Rio Linhas Aéreas

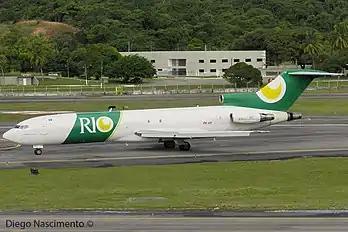
Rio Linhas Aéreas Boeing 727-200F

As of January 2017, Rio Linhas Aéreas no longer had any aircraft The airline previously operated two leased Boeing 767-200 and five Boeing 727-200 freighters.